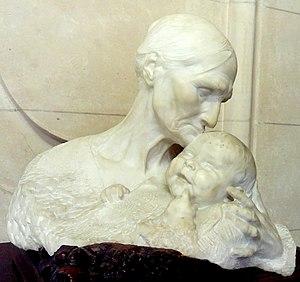
""Le baiser de l'aïeule"", sculpture en marbre et bois par Jean Dampt exécutée en 1892, exposée au musée d'Orsay à Paris.
L'hypothèse de la grand-mère est une des hypothèses cherchant à expliquer pourquoi la ménopause est survenue au cours de l'évolution de l'humanité, alors qu'elle est rare chez les autres mammifères. Elle pose l'hypothèse que cet âge « infertile » de la vie a pu conférer un réel avantage évolutif à l'espèce humaine en permettant aux grands-mères de s'occuper de leurs petits-enfants. L'absence d'une infertilité anticipée chez l'homme n'a pas été intégré à cette réflexion.
Jean Baptiste Auguste Dampt, né le 2 janvier 1854 à Venarey-les-Laumes, mort le 26 septembre 1945 à Dijon, est un sculpteur, médailleur, ébéniste et bijoutier français. Son œuvre appartient au courant du symbolisme et de l'Art nouveau.